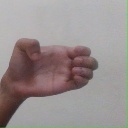
अक्षर: ख